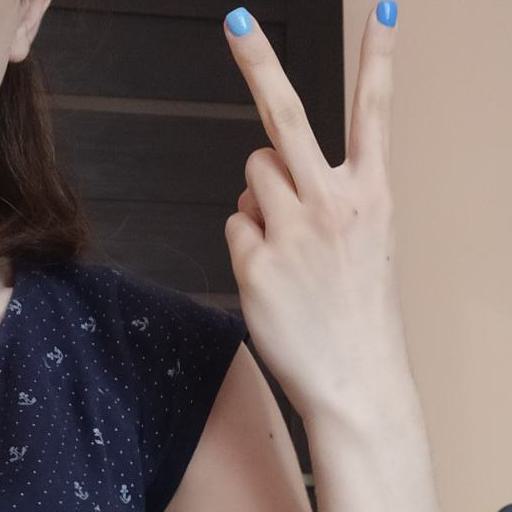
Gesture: peace_inverted